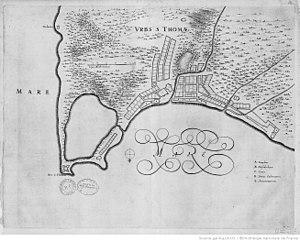
São Tomé, ou Saint-Thomas, est le nom de la capitale de la république démocratique de Sao Tomé-et-Principe située sur l'île de São Tomé. Elle est la plus grande ville du pays avec ses 71 800 habitants en 2015 et est en outre le chef-lieu du district d'Água Grande.